Sylvan Hills High School

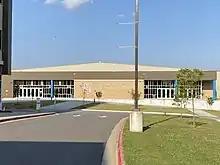
Sylvan Hills Arena

Beginning in fall 2019, the school year began in a new three-story classroom expansion, which is now the main school building and has science labs, a new library/media center, cafeteria, and more than 30 classrooms in an environment designed by WER Architects/Planners. This will complete the $65M capital improvement and expansion of the SHHS campus. Three other buildings that are currently under construction and are scheduled to be complete within the next year. The Indoor Practice Facility (IPF) and the Multipurpose Arena opened August 2020. The Performing Arts Center opened in fall 2020 and holds 999 seats. In addition to the main building, several elements of the original campus are in use for the 2020–21 school year including: